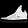
Label: Sneaker